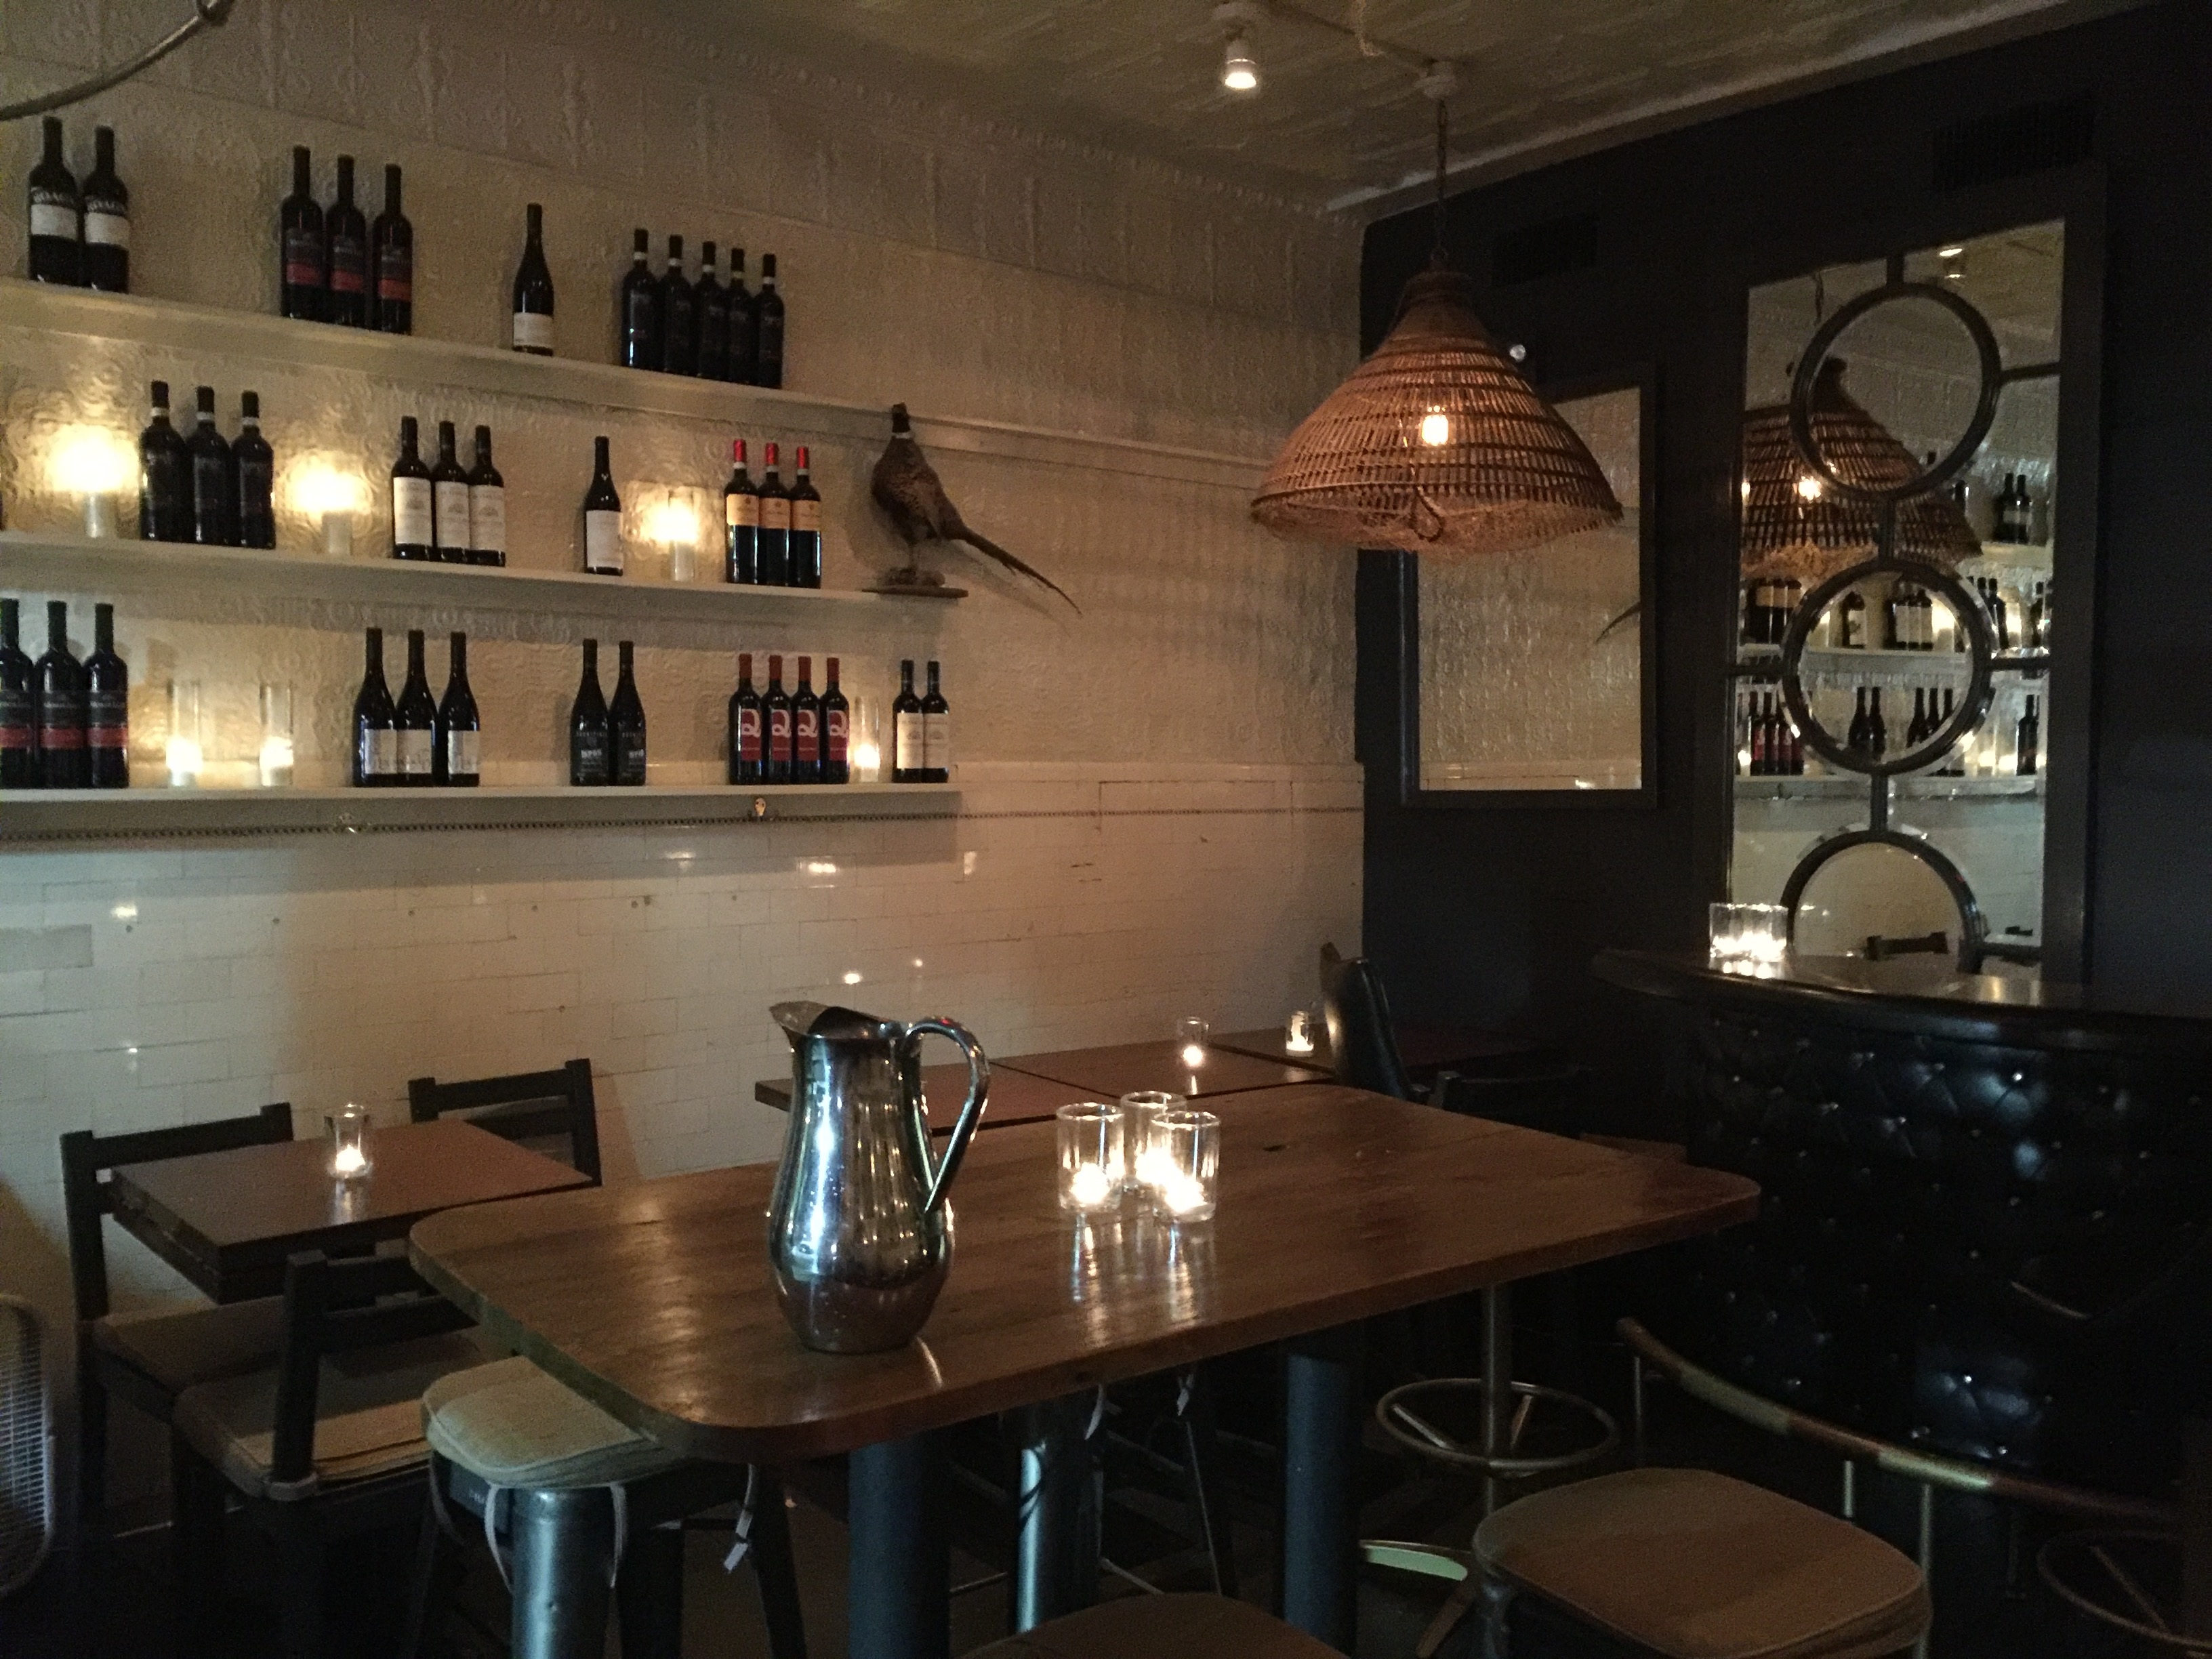
restaurant, home, bar, property, room, lighting, boston, interior design, estate, dining room, north end, strega, italian restaurant